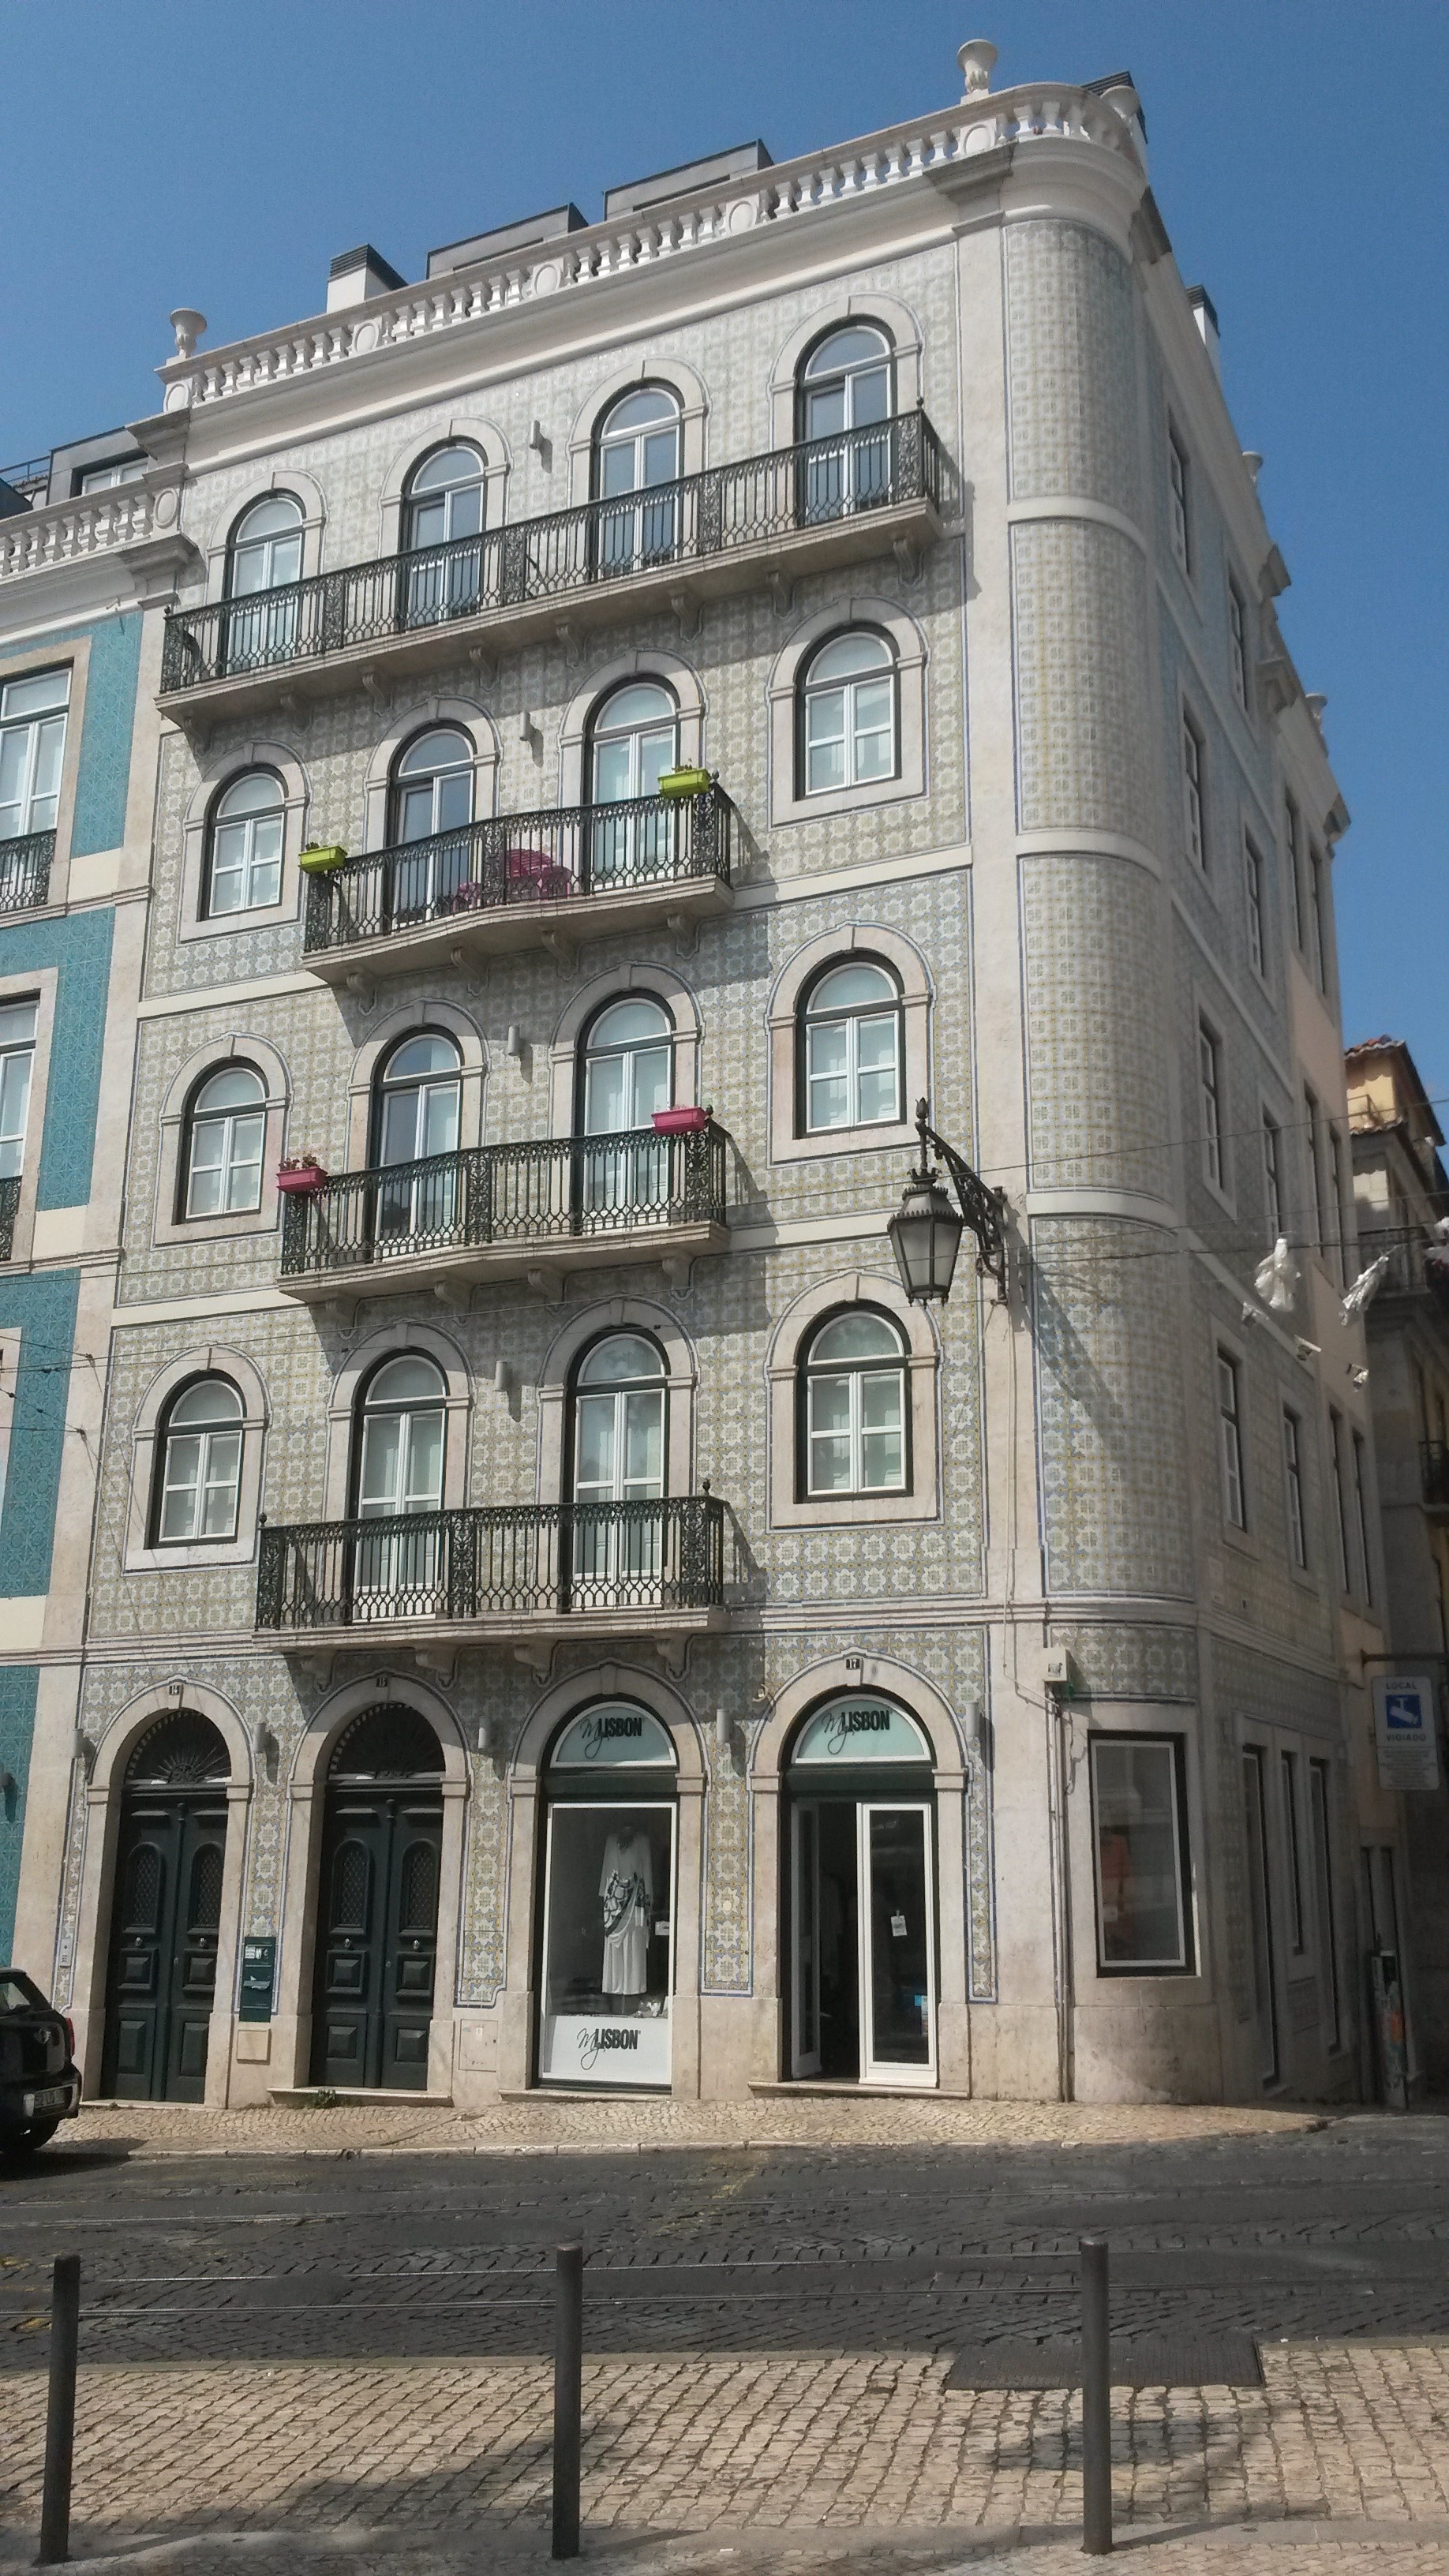
architecture, mansion, window, building, palace, city, plaza, landmark, facade, property, apartment, medieval architecture, tiles, portugal, commercial building, lisbon, metropolis, condominium, neighbourhood, tours, classical architecture, listed building, historic house